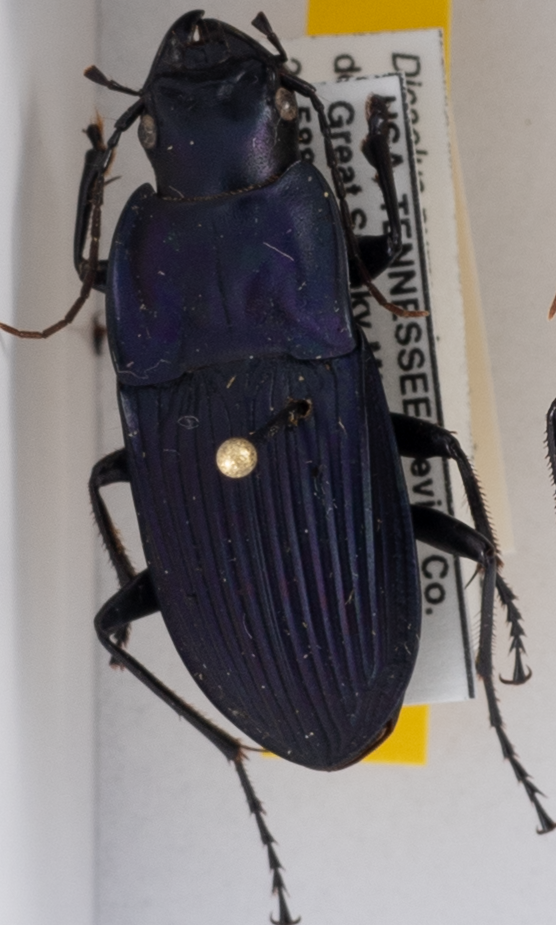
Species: Dicaelus purpuratus purpuratus
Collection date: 2019-06-11
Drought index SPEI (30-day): -0.548
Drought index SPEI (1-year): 2.09
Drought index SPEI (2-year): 2.09